Abraham

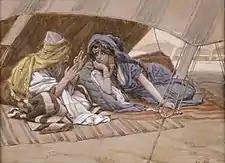
"Abraham's Counsel to Sarai", watercolor by James Tissot, (Jewish Museum, New York)

There was a severe famine in the land of Canaan, so that Abram, Lot, and their households traveled to Egypt. On the way Abram told Sarai to say that she was his sister, so that the Egyptians would not kill him. When they entered Egypt, the Pharaoh's officials praised Sarai's beauty to Pharaoh, and they took her into the palace and gave Abram goods in exchange. God afflicted Pharaoh and his household with plagues, which led Pharaoh to try to find out what was wrong. Upon discovering that Sarai was a married woman, Pharaoh demanded that Abram and Sarai leave.